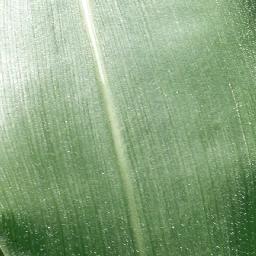
Label: Corn___healthy